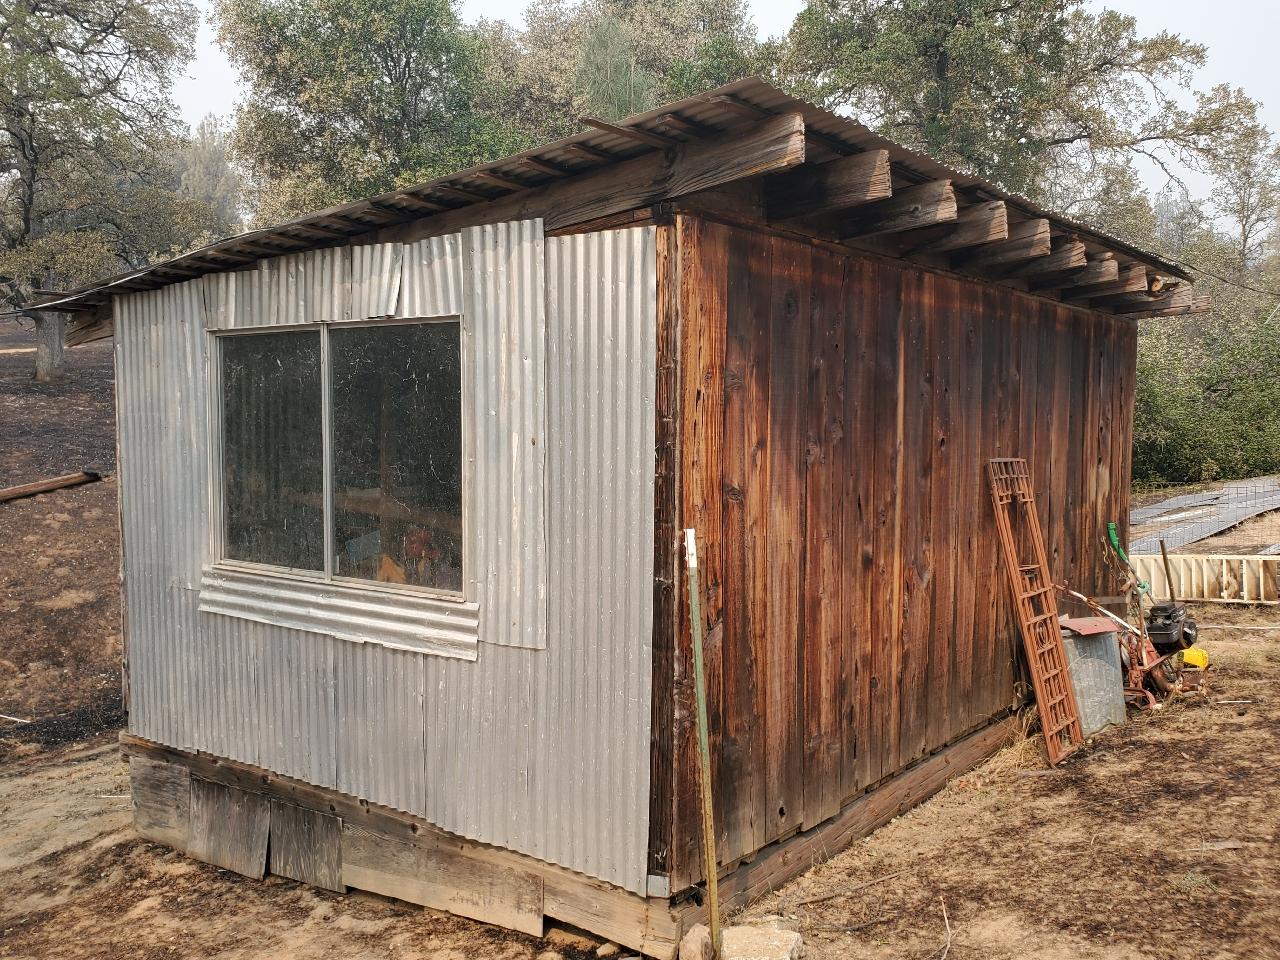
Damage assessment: no_damage